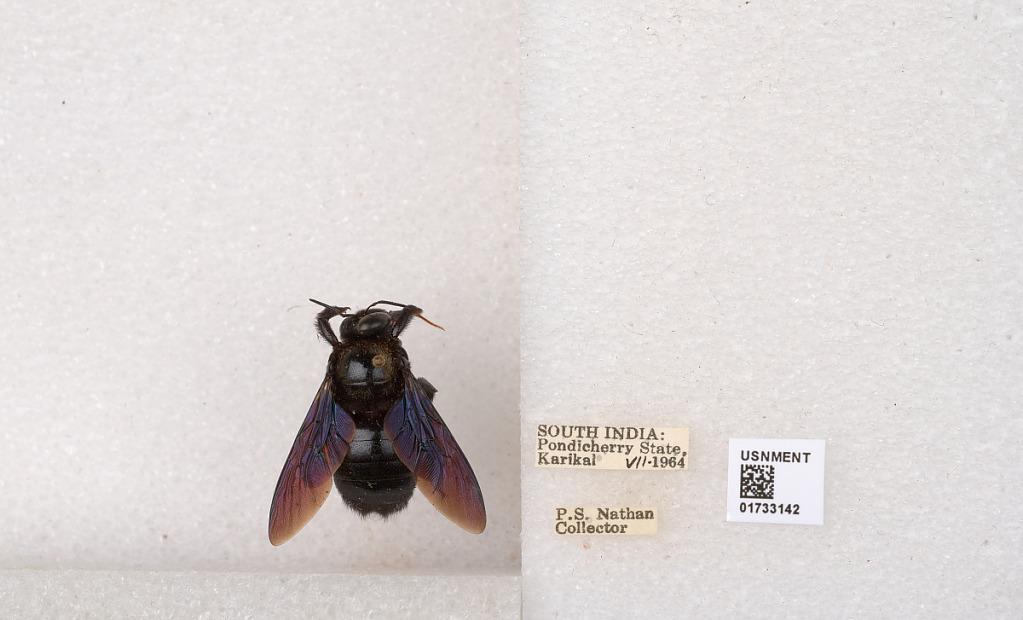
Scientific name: Xylocopa (Ctenoxylocopa) fenestrata (Fabricius)
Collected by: P. Nathan
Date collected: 1964-7-1
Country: India
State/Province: Puducherry
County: Karaikal
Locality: Karikal